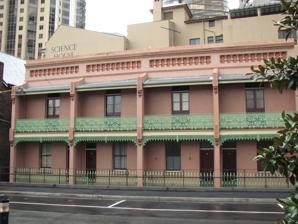
Building: 182.5-188 Cumberland Street, The Rocks
Country: Australia
Year built: 1890
Historic site in New South Wales, Australia 182.5–188 Cumberland Street, The Rocks 182.5–188 Cumberland Street, The Rocks, New South Wales Location 182.5–188 Cumberland Street, The Rocks , City of Sydney , New South Wales , Australia Coordinates 33°51′43″S 151°12′22″E / 33.8620°S 151.2060°E / -33.8620; 151.2060 Built 1890 Owner Property NSW New South Wales Heritage Register Official name Terraces Type State heritage (built) Designated 10 May 2002 Reference no. 1607 Type Terrace Category Residential buildings (private) Builders William John Finneran Location of 182.5–188 Cumberland Street, The Rocks in Sydney Show map of Sydney 182.5-188 Cumberland Street, The Rocks (Australia) Show map of Australia 182.5 – 188 Cumberland Street, The Rocks are a series of heritage-listed terrace houses located in the inner Sydney suburb of The Rocks in New South Wales , Australia. They were built during 1890 by William John Finneran. The property is owned by Property NSW , an agency of the Government of New South Wales . It was added to the New South Wales State Heritage Register on 10 May 2002. History In the area of study the houses on allotment 7, Nos. 169-171 Gloucester Street, were demolished between 1880 and 1882 and the land was still vacant when it was consolidated in a single title with the adjoining land in Cumberland Street in 1898. On the Cumberland Street frontage the houses on allotments 4 & 5, Nos. 184 & 186 Cumberland Street were demolished in 1889. By 1891 all of the area was owned by Herbert Salway. With a trend for the construction of large commercial premises in the area it is possible that Salway hoped to build on a large scale but any such plans were delayed by the depression of the 1890s. By 1898 the whole area was sold to James Channon. A month later Channon subdivided the land and sold that part of it to William John Finnegan, a builder of Rouse Hill . Four new houses had been built on the Cumberland Street frontage by 1900 and two on the Gloucester Street frontage by c. 1901 – 1902. It is most likely that Finnegan was the builder of all of these dwellings. Rate assessment books and entries in the Sands Directories suggest that the Cumberland Street terraces were completed and occupied by 1900. The terraces continued to be used as residences to the late 1970s, despite the building of the southern approach to the bridge and the gradual change of buildings in this area to a commercial use. The buildings then were derelict for a number of years and prior to their restoration were occupied by squatters. Work on the terraces to restore them to residential use for leasehold was completed in 1996. Archaeological History – Partially covered by grants (all Section 64): Lot 4 to William Long of 22 June 1839; Lot 5 to William Davis of 14 May 1836; Lot 6 Government Land claimed by T. Galbraith; Lot 7 claimed by Thomas Hancy. The Conservation Plan for the site revealed it had been occupied by two dwellings since at least the 1820s, the current terraces being constructed in 1898. Elements from an earlier structure ( c. 1820 s) were identified in the foundations and first floor wall of the terrace. Description The terraces are typical examples of Victorian Terrace Houses built as an investment. The planning of the four terraces is similar with the basement containing the laundry and an external toilet; the ground floor containing the parlour, dining room and kitchen; the upper floor containing one large bedroom and two smaller bedrooms and a bathroom. Typical elevational details include some fine cast iron balustrade panels (largely intact), evidence of a cast iron frieze and brackets to the upper balcony beam and surviving examples of the cast iron fringe, brackets and frieze drop fixed below the balcony floor beam. Internally, the main rooms have or show evidence of moulded timber surrounds to fireplaces, four-panelled timber doors, decorative ceiling roses but no cornices . Style: Victorian Terrace Houses; Facade: Painted brickwork ; Ceilings: Original lath & plaster. Terraced houses including vacant lot.; Built By: 1820s Condition As at 27 April 2001, Archaeological Assessment Condition: Partly disturbed . Assessment Basis: A decision had been made with this site that ground disturbance would be minimal and limited to areas already disturbed by services. During conservation works however, part of the rear wall of the terraces collapsed due to an inadequate foundation , requiring urgent underpinning along the length of this wall. Subsequent excavation indicated that the two-storey rear wing was founded on demolition material from the earlier structure, which in some places was up to one metre in depth indicating that the site has a very high archaeological potential. Investigation: Watching Brief Archaeology partly disturbed. Modifications and dates 1995 – 96: The terrace was restored. Further information The conservation policies should be modified in the light of the conservation work undertaken in 1995–96. Heritage listing As at 1 April 2011, this terrace and site are of State heritage significance for their historical and scientific cultural values. The site and building are also of State heritage significance for their contribution to The Rocks area which is of State Heritage significance in its own right. The terraces have streetscape significance and provide a humanising aspect to this area of The Rocks. The historic significance of the terraces is reasonable, particularly due to their survival through the 1900s and the 1920s. These terraces are amongst the last examples of speculative housing to be constructed in this area. The architectural significance of the terraces is not particularly unique, but nonetheless they are a representative example of a building form common throughout Sydney. Few examples of terraces of this type remain in this area, and they provide a valuable record of the variety of nineteenth century housing forms once common in the Rocks and Millers Point . The site is significant as an archaeological resource (both above and below ground) spanning 180 years of residential use. Terraces was listed on the New South Wales State Heritage Register on 10 May 2002 having satisfied the following criteria. The place is important in demonstrating the course, or pattern, of cultural or natural history in New South Wales. The site is situated within one of the earliest areas of settlement in Australia. The terraces reflect the original mainly residential use of this area from at least 1802 until the present. The early stone remnants incorporated in the present buildings have considerable historic significance, dating from the 1820s or earlier, and if so, may be amongst the earliest remnants of buildings in The Rocks. The site and its associated buildings were unaffected by the clearance activities initiated by the outbreak of bubonic plague due to their recent construction at that time. In the 1920s the site and its buildings again survived a major construction project in the area, namely the building of the Harbour Bridge, and stand in dramatic contrast to the ambition and style of the 1920s – 1930s as shown in the bridge and its approaches. The Cumberland Street allotments have a minor associational significance with William Davis and William Long and although not occupied by them, reflect the vigorous early 19th century economic life in The Rocks. The place is important in demonstrating aesthetic characteristics and/or a high degree of creative or technical achievement in New South Wales. The terraces are now an isolated example of the original residential nature of this quarter of The Rocks. The terraces display excellent cast iron and decorative plaster elements to the street frontage. The terraces contain examples of good late 19th century craftsmanship, in particular the joinery elements. The terrace No. 186 contains an early intact kitchen fireplace and cast iron hob. The restored terraces will reinforce The Rocks character of this area and provide a humanising aspect to the streetscape. The retention of these characteristic low scale traditional terraces will promote the increased residential and tourism uses of this area. The place has potential to yield information that will contribute to an understanding of the cultural or natural history of New South Wales. The site has considerably rarity value being situated in one of the earliest areas of European settlement in Australia. The site has evidence of permanent residential usage from c.1802 to the present day and has the potential to demonstrate the way of life in a residential area of Sydney over almost two centuries. The site provides and accessible resource for archaeological investigation and historical, social and architectural interpretation, public access and education. See also Australian residential architectural styles References